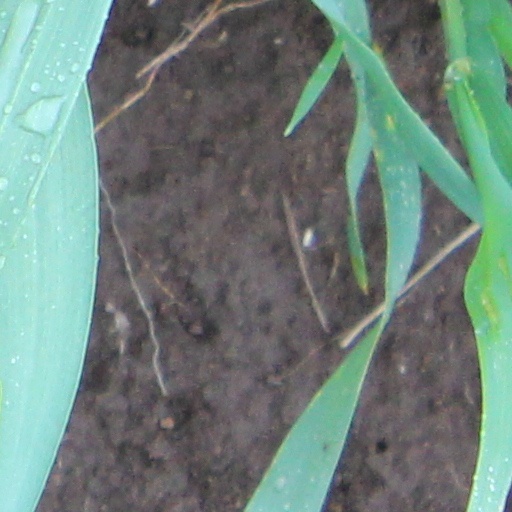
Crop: wheat